Marma people

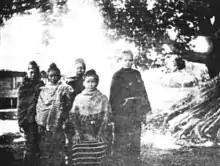
Marma girls, c. 1906.

The ancestors of the Marma, the Rakhine, live in a coastal region between Chittagong and the Arakan Mountains, in what is now Rakhine State of Myanmar. Between the 15th and 16th centuries, the Rakhine and all the Buddhist groups in the region received a reputation for piracy in association with the Portuguese, due to endemic piracy in the Bay of Bengal.